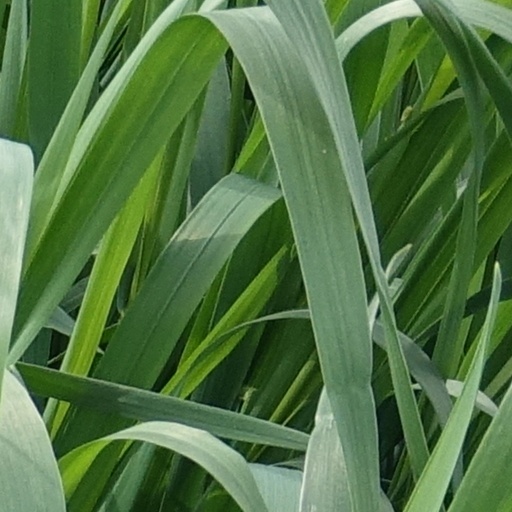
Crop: wheat